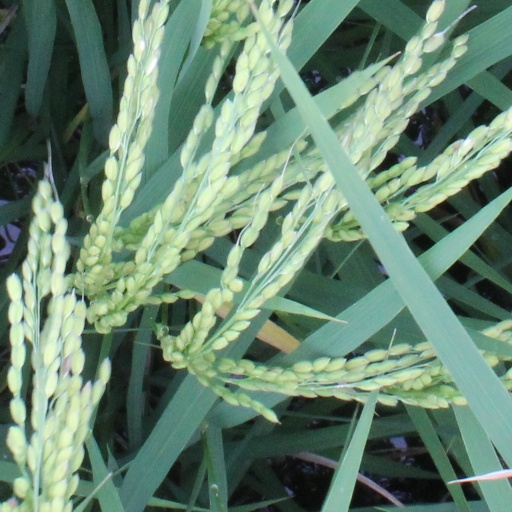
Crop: rice